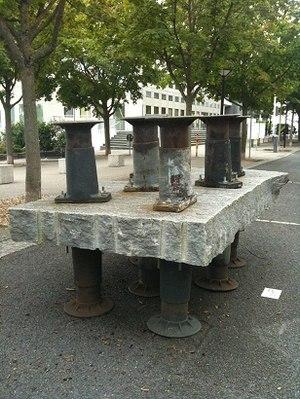
Tamponneuse, 2006, Pavel Schmidt, Neuchâtel
Pavel Schmidt est un peintre, dessinateur et sculpteur tchèque, né le 19 avril 1956 à Bratislava.